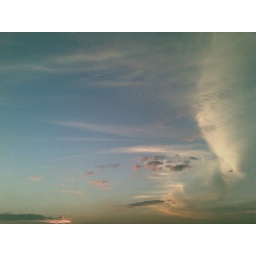
The clouds above my home make so many shapes everyday!